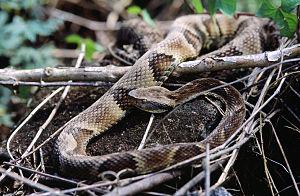
Bothrops jararaca est une espèce de serpents de la famille des Viperidae.
La province de Misiones est une province d'Argentine située dans le nord-est du pays. Elle est bordée à l'ouest par le Paraguay, à l'est du nord au sud par le Brésil et au sud-ouest par la province de Corrientes.